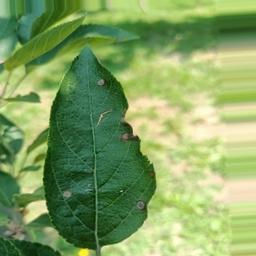
Label: Alternaria